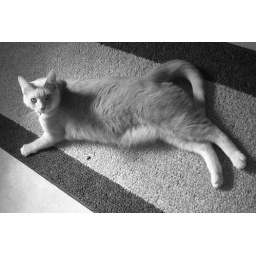
graceful Boots in black & white